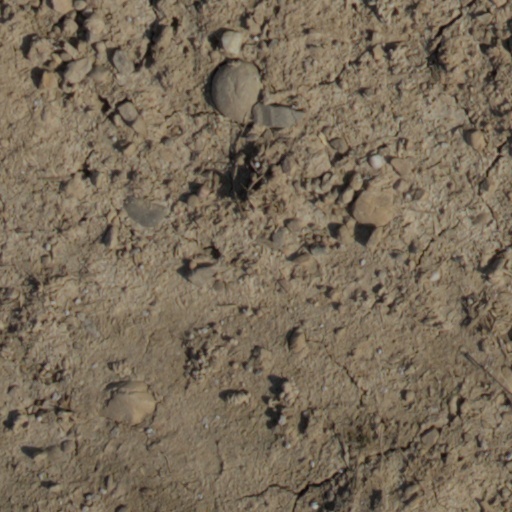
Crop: wheat